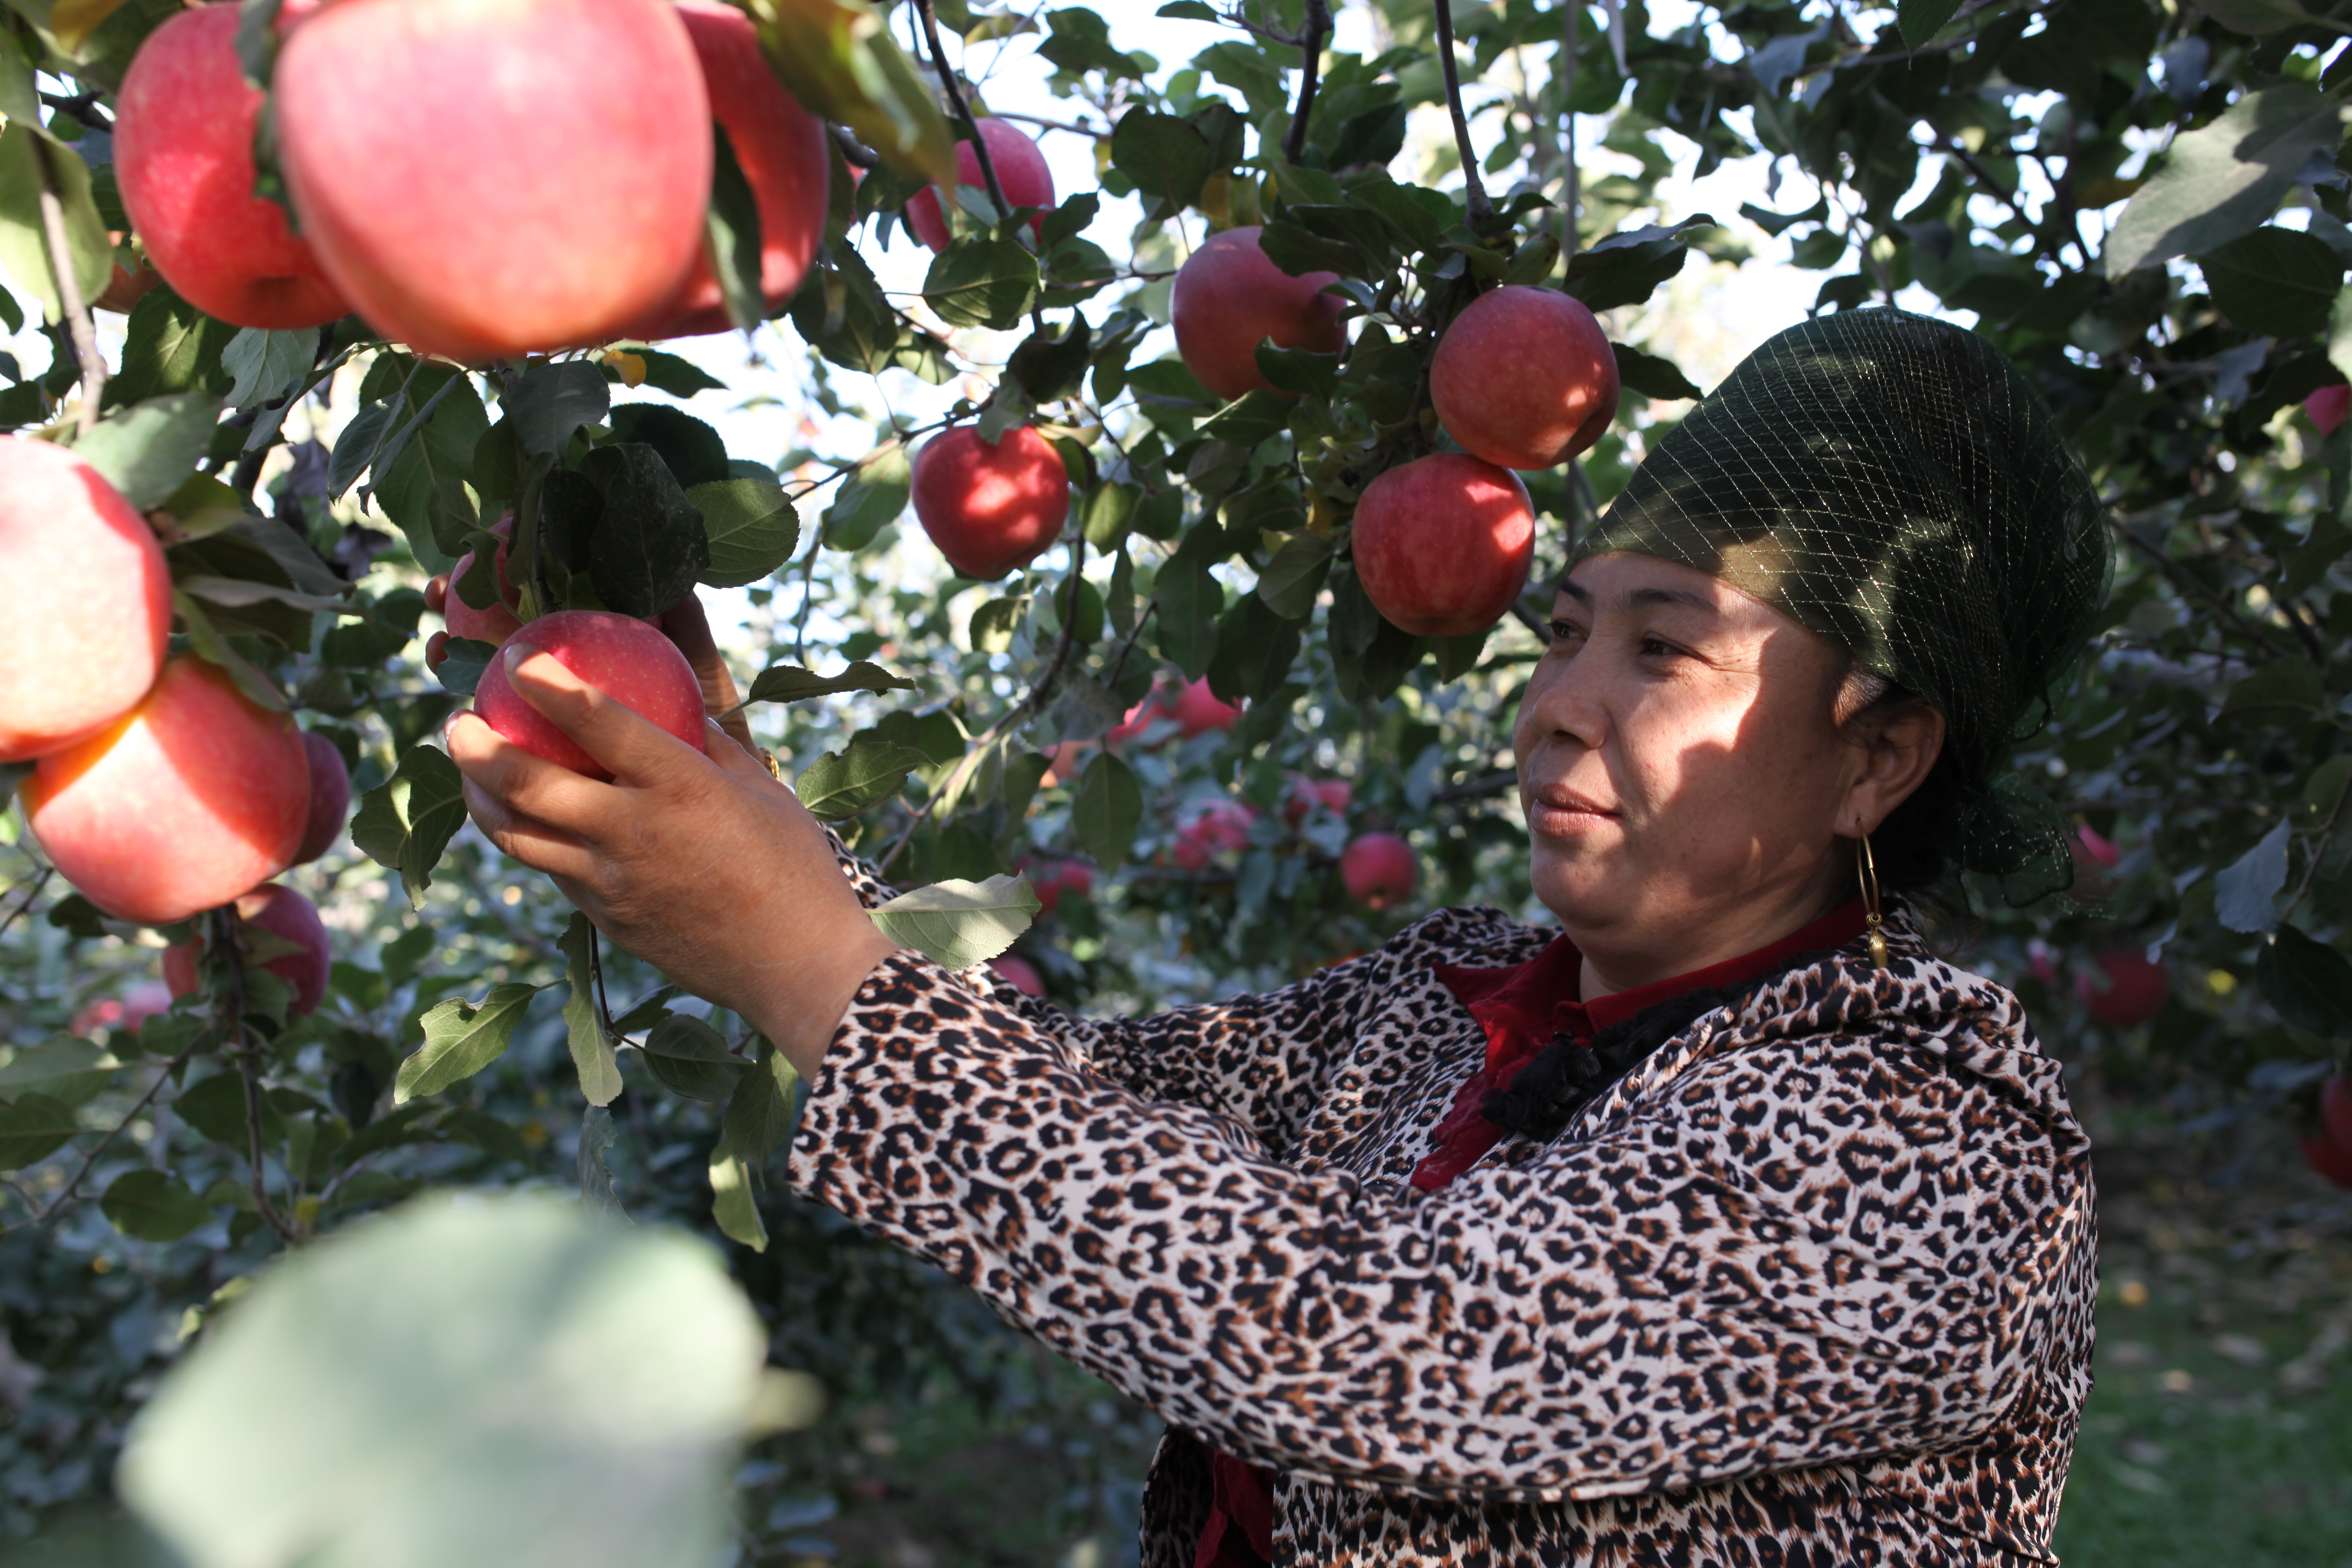
apple, tree, plant, woman, fruit, flower, food, harvest, produce, garden, christmas tree, christmas decoration, china, flowering plant, aksu, red slope, land plant